Ipsen International Holding

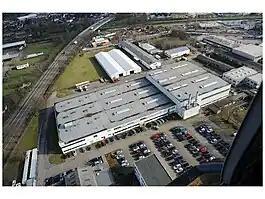
Factory in Kleve

The Ipsen Group has 1,000 employees worldwide and has manufacturing sites in Germany, United States, and India, with support centers in China und Japan. It also has sales/service representation in 34 other countries.